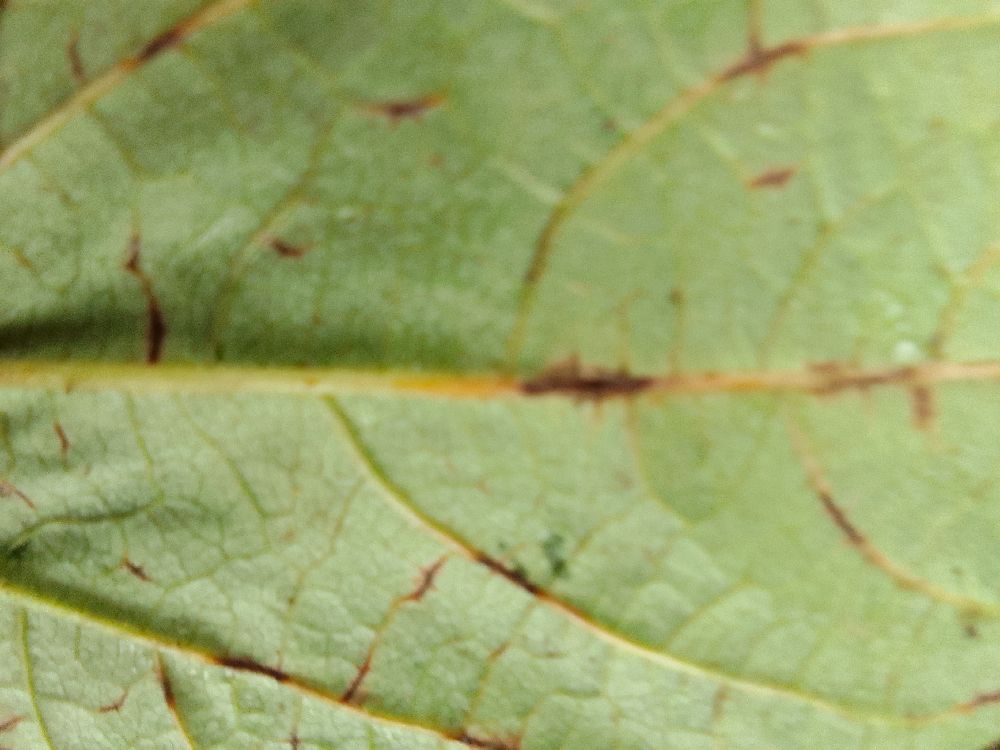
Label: anthracnose